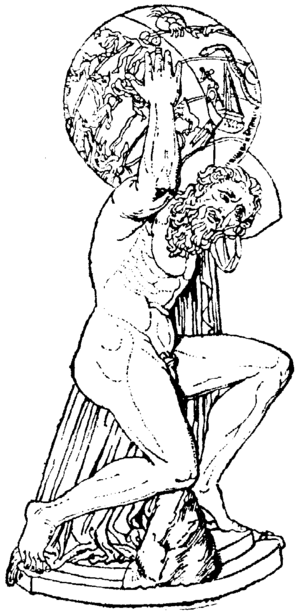
Verdensbillede
Titanen Atlas bærer Verden
Verdensbillede: her forstået som det billede, som de forskellige kulturer har dannet sig af omverdenen, specielt det omgivende univers og Jordens placering i dette.